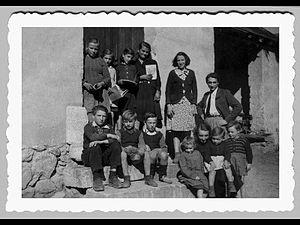
Groupes d'élèves sur le perron de l'école.
Portet-de-Luchon est une commune française située dans le département de la Haute-Garonne en région Occitanie.